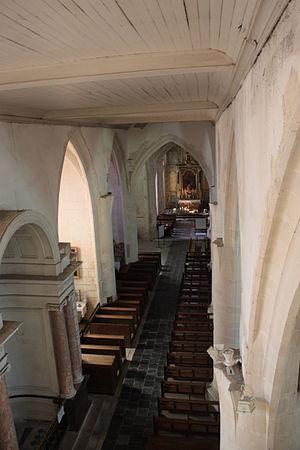
Nef, église Saint-Martin, Fr-17-Saint-Martin-de-Ré.
L'église paroissiale Saint-Martin de Saint-Martin-de-Ré dresse encore ses ruines gothiques au cœur de la ville. Ravagée à plusieurs reprises par les conflits, elle fut finalement reconstruite plus modestement aux XVIIᵉ siècle et XVIIIᵉ siècle, en réutilisant ce qui subsistait de l'édifice gothique.
Celse-Bénigne de Rabutin, baron de Chantal, né en 1596 au château de Bourbilly à Vic-de-Chassenay, en Bourgogne et tombé au champ d'honneur à l'Île de Ré le 22 juillet 1627 est le fils de Sainte Jeanne de Chantal, fondatrice de l' Ordre de la Visitation et le père de la fameuse épistolière Mᵐᵉ de Sévigné.